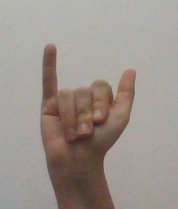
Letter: ya